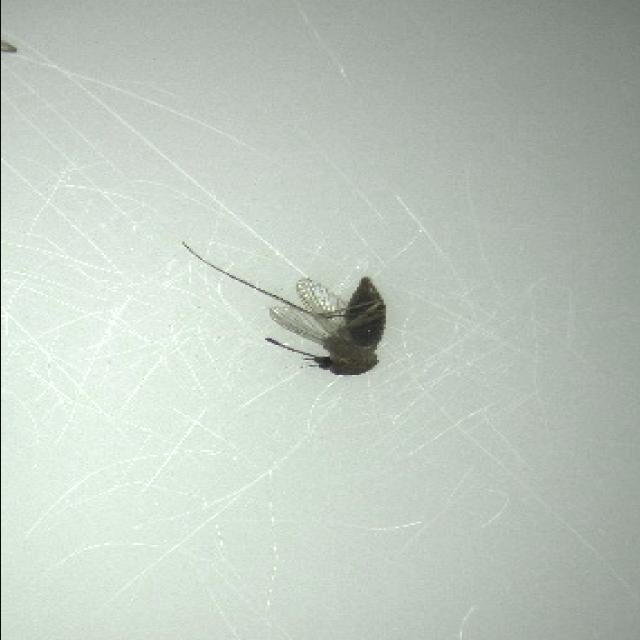
Species: culex_tritaeniorhynchus